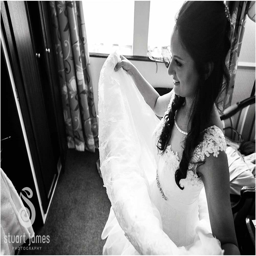
natural photographs of the bridal hair and makeup by person